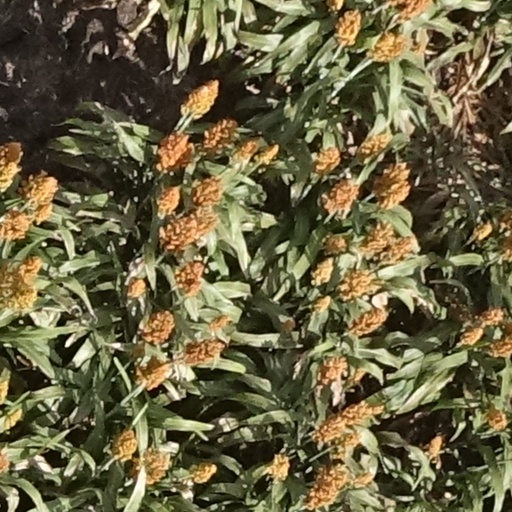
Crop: sorghum